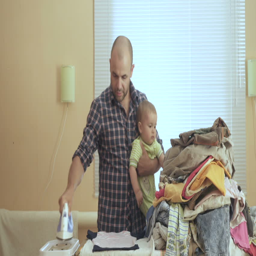
caucasian man father and son in his hands , ironed clothes in the room near the window .